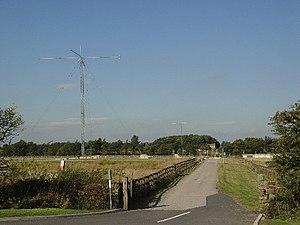
Le Defence High Frequency Communications Service est un système de communication britannique exploité par le ministère de la Défense et utilisé principalement par la Royal Air Force, la Royal Navy et la British Army, ainsi que par d'autres utilisateurs.
HMS Forest Moor était une base terrestre de la Royal Navy située dans l’arrondissement de Harrogate, dans le North Yorkshire, en Angleterre.